Common logperch

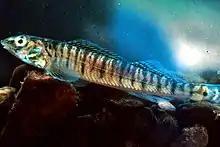

The common logperch exhibits a rather large geographic distribution and range. The common logperch occurs naturally as far north as the St. Lawrence River system in Quebec, and as far south as the Rio Grande system in southern Texas and northern Mexico. Westwards, logperch are most heavily distributed in the Mississippi River drainage system, and their range extends eastward in freshwater habitats all the way to the Atlantic Ocean. Currently, however, the range of the common logperch has been artificially extended into California, where it was released into the wild in 1953. The range of the common logperch, while impressive, has nevertheless been reduced due to the construction of dams, the introduction of stocked predatory species such as walleye and sauger, the introduction of invasive competitors (specifically "Neogobius melanostomus"), and possibly by erosion around drainage systems.